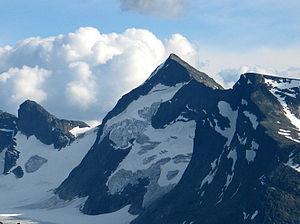
Knutsholstinden, parfois appelé Store Knutsholstinden est un sommet situé dans le massif des Alpes de Gjende, dans le Jotunheimen, en Norvège. C'est le treizième plus haut sommet du pays et de Scandinavie, culminant à 2 341 m d'altitude. C'est le point culminant d'une arête séparant la vallée de Svartdalen à l'ouest du glacier de Knutsholet à l'est.